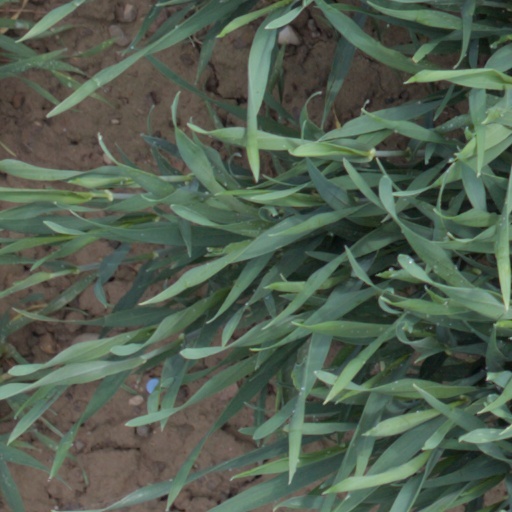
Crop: wheat